HD 4308 b

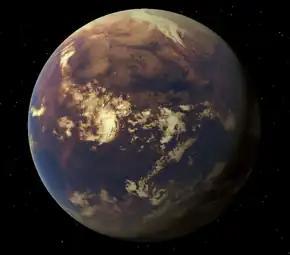
Artist's conception

HD 4308 b is a low-mass exoplanet orbiting around HD 4308. It is believed to have almost no orbital eccentricity.